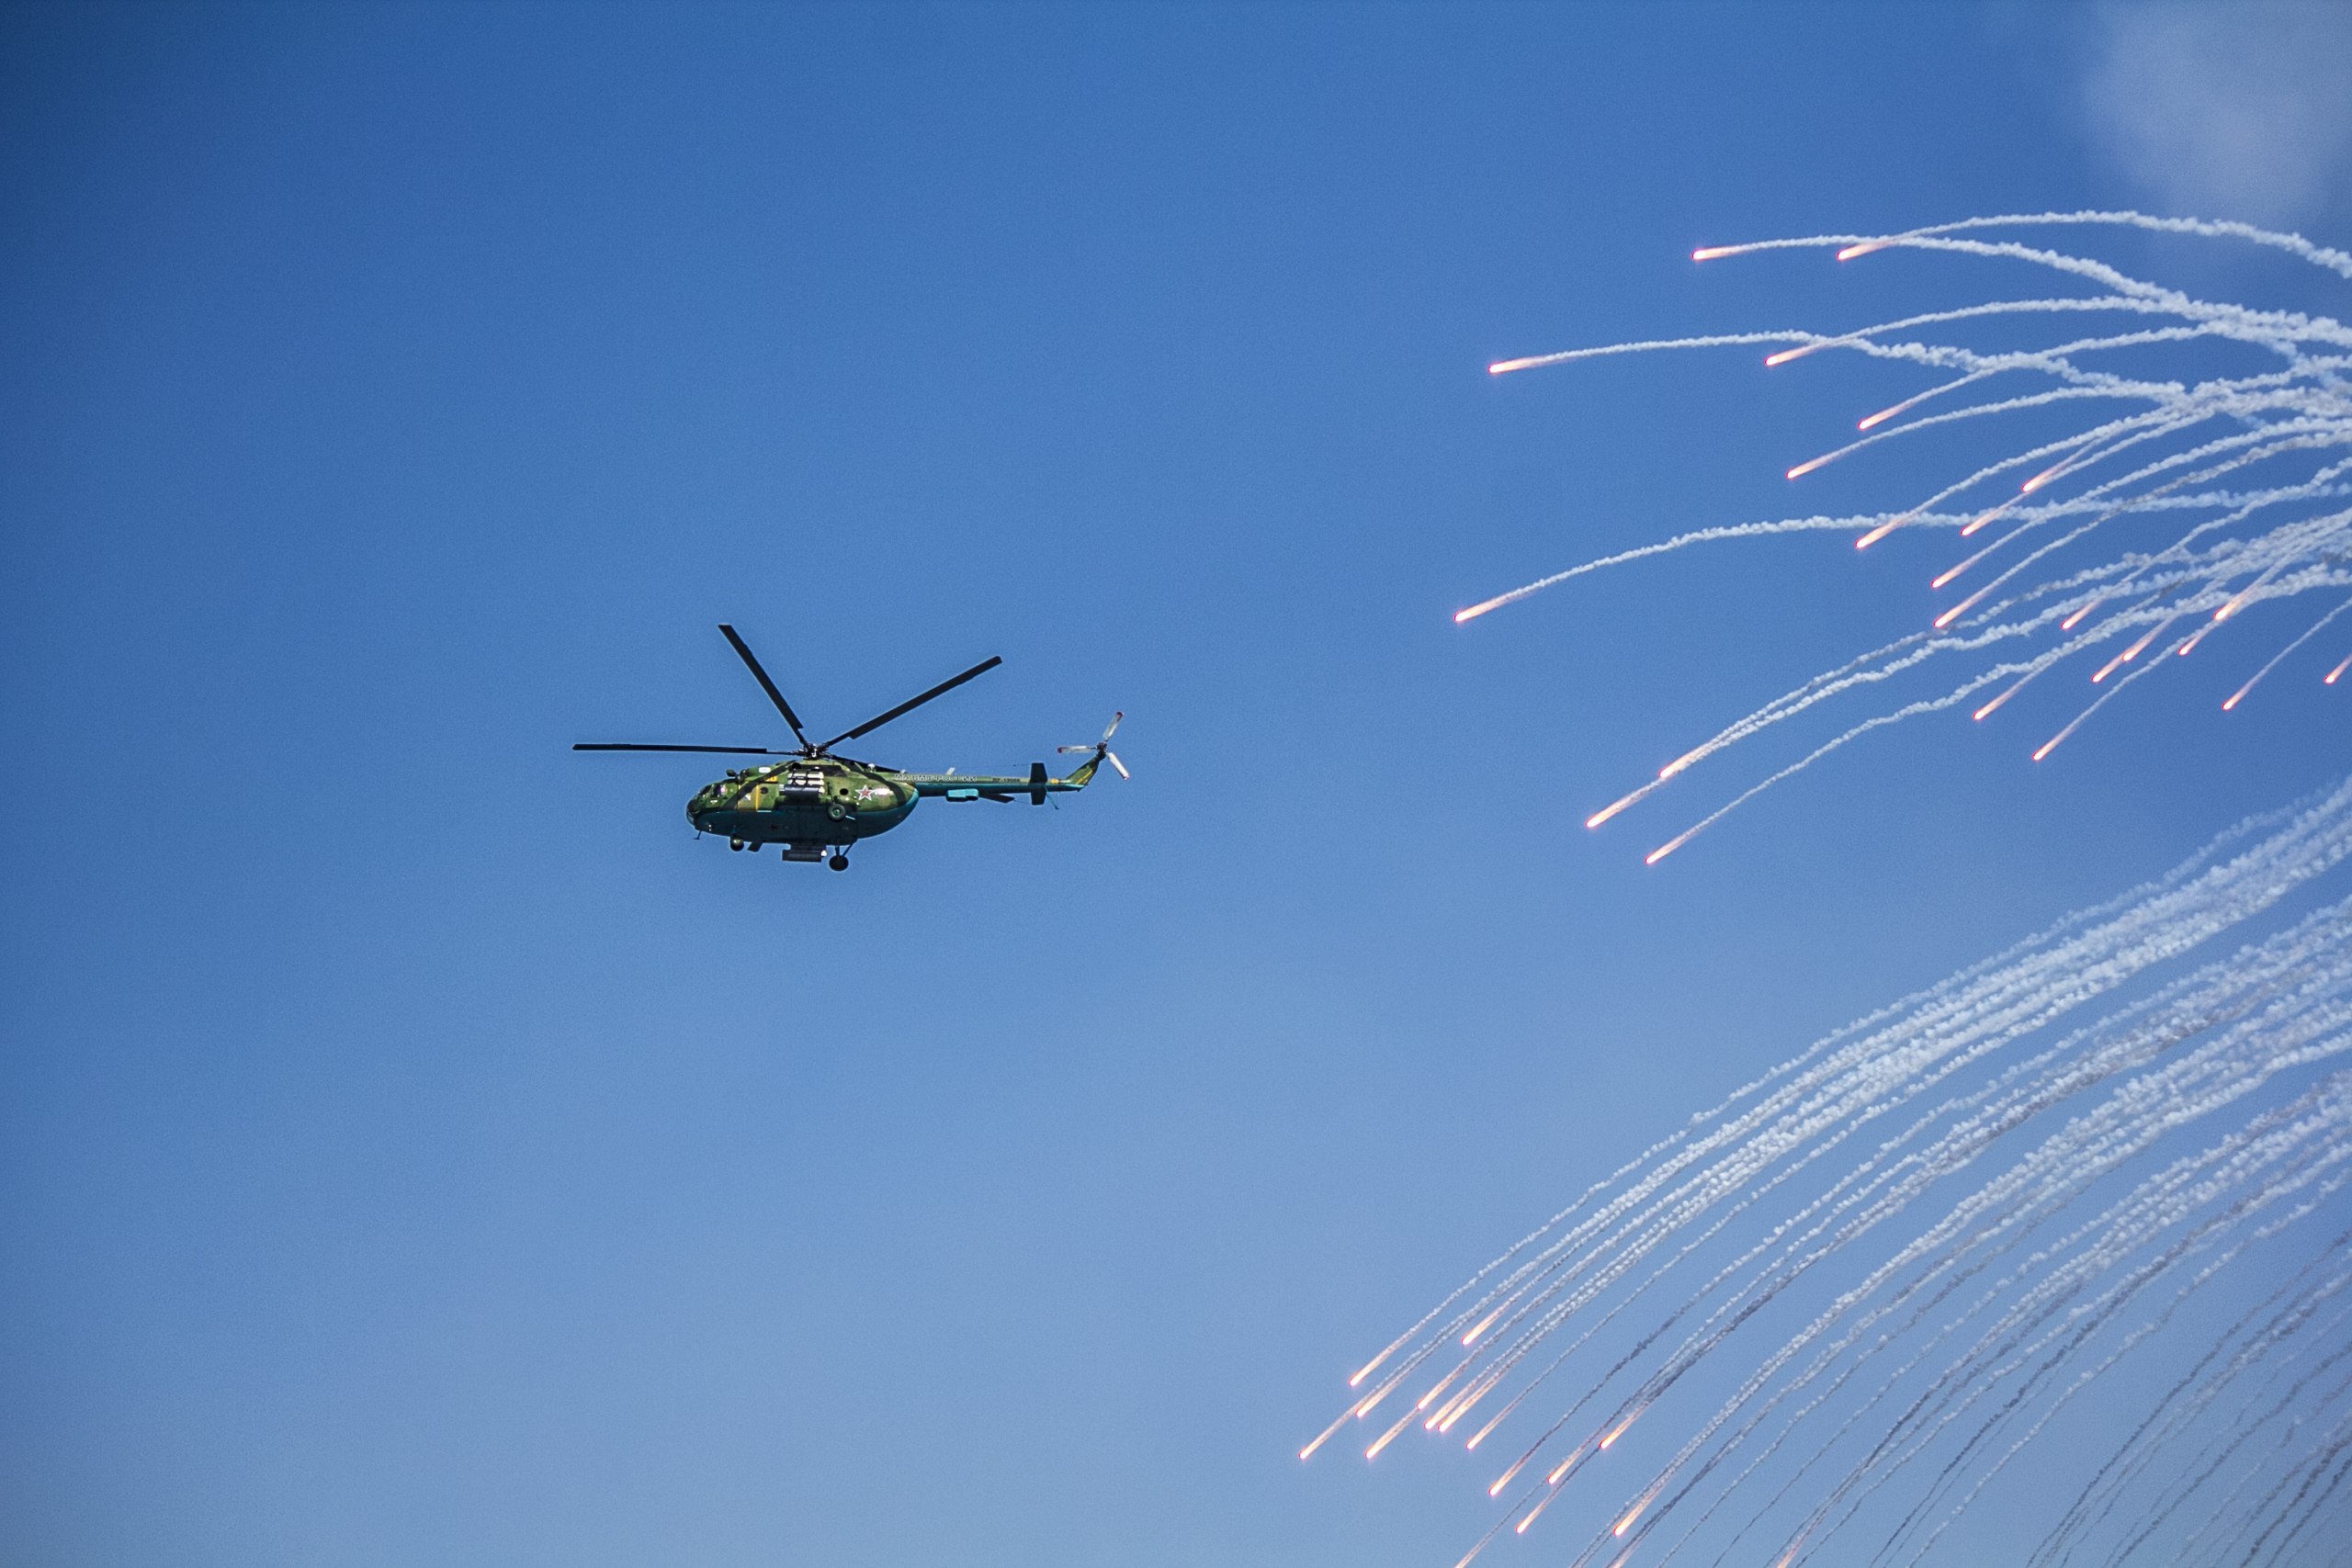
wing, sky, aircraft, vehicle, aviation, flight, blue, helicopter, rocket, parade, blue sky, height, screw, shot, navy, air force, missiles, helicopter in the sky, atmosphere of earth